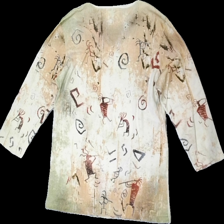
View: back
Type: Top
Category: Ladies
Brand: Not in the list
Brand text on label: cactus bay
Colors: Red, Beige, Green, Multicolor
Material: 100% cotton
Pattern: Other
Cut: Regular
Size: M
Season: All
Trend: 70s
Damage location: middle center
Damage 2 location: bottom center
Price range: 50-100
Recommended usage: Reuse
Description: långärmad tröja med flera färger och symboler över hela
Comment: vintage